Heinrich Heidersberger

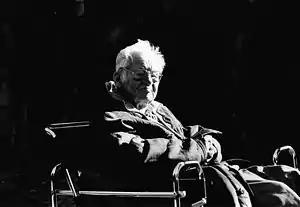
Heinrich Heidersberger

Heinrich Heidersberger (10 June 1906, in Ingolstadt – 14 July 2006) was a German photographer noted for his work on architectural subjects.